The Crucified Christ (The Cloisters)

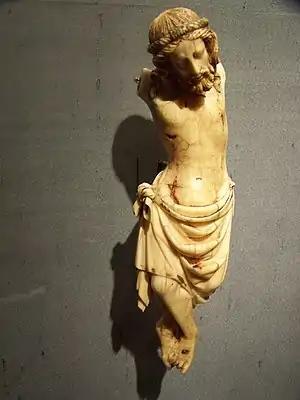
"Crucified Christ", 19.2 x 5.3 x 3.5 cm

"The Crucified Christ" (MA 2005.274) is a sculpture in walrus ivory, likely from Paris around 1300, now housed in The Cloisters, New York. The sculpture retains traces of paint and gilding. Despite its small scale, it is crafted in a monumental style. It depicts the dead and crucified body of Christ, a representation that, by the 12th century, was widely seen as a symbol of human suffering. The work is noted for its high-quality craftsmanship and the subtle, sensitive rendering of the torso. The stunted legs are a notable and somewhat inexplicable feature.